Ferenc Békássy

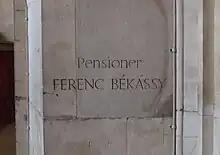
Memorial cut into the stonework of King's College Chapel, Cambridge

In a side chapel at King's College Chapel there is a plaque commemorating members of the college killed serving in the Great War, including Rupert Brooke. Carved into the stone of another wall there is a single name, that of Békássy. Keynes had asked the college to include him among those commemorated but another of the Fellows of King's, who had lost a son in the war, objected to the name of someone who had died fighting the Allies being listed with the other fallen.